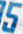
Number: 5